Kemi mine

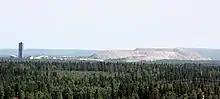

The Kemi Mine is owned by Outokumpu Chrome Oy, a subsidiary of Outokumpu Oyj. It is located in Elijärvi, in the municipality of Keminmaa, to the north of Kemi. The Kemi Mine is the largest underground mine in Finland, with an annual production capacity of 2.7 million tonnes of ore. It is also part of the integrated ferrochrome and stainless steel manufacturing chain owned by Outokumpu in the Kemi-Tornio region. The Kemi Mine has approximately 400 employees every day, both employees of Outokumpu and contractors.